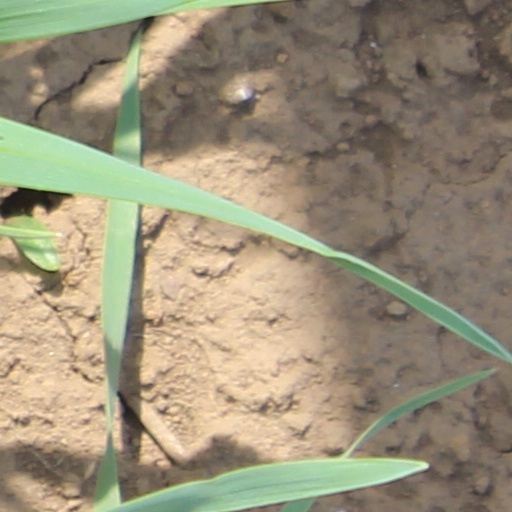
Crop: wheat